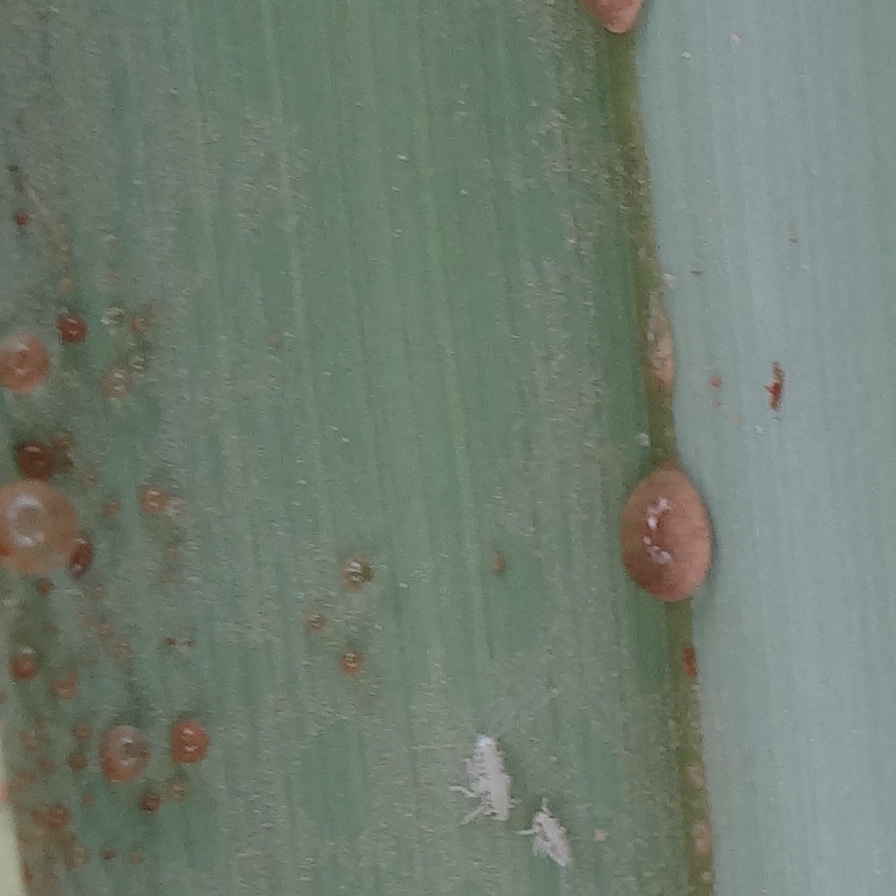
Label: Dubas